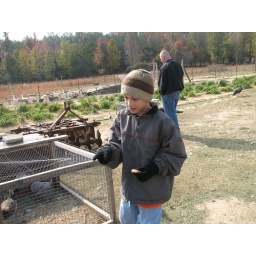
Farm in tuscumbia -Marcus on field trip and pizza for lunch